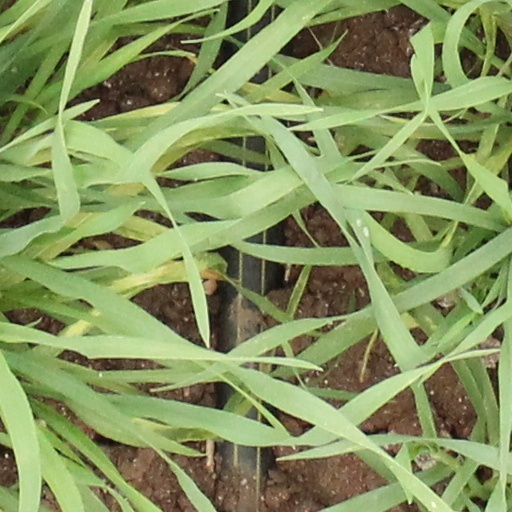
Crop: wheat